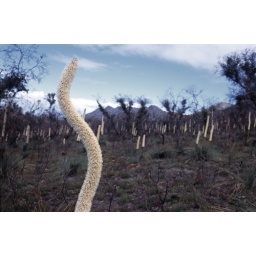
grass trees or 'black boys' after a bush fire in the grampians, victoria.